Bill Trenerry

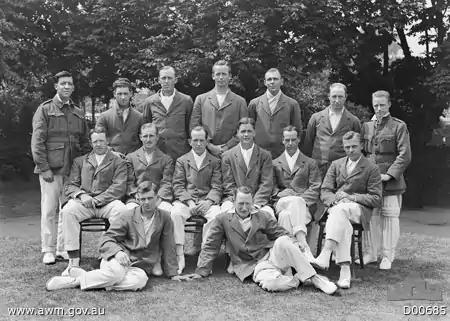
The Australian Imperial Force Touring XI photographed at Lord's Cricket Ground in June 1919. Bill Trennery is first right middle row.

William Trenerry (29 November 1892 – 4 September 1975) was an Australian cricketer active from 1913 to 1925 who played for New South Wales and the Australian Imperial Force Touring XI. He was born in Queanbeyan, New South Wales, and died in Mosman, New South Wales. He appeared in 38 first-class matches as a right-handed batsman who bowled leg break. He scored 1,547 runs with a highest score of 82 and took ten wickets with a best performance of three for 28.